Night Call Nurses

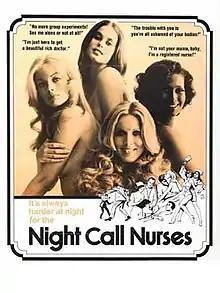

Night Call Nurses is a 1972 American sex comedy film directed by Jonathan Kaplan. It is the third in Roger Corman's "nurses" cycle of films, starting with "The Student Nurses" (1970).